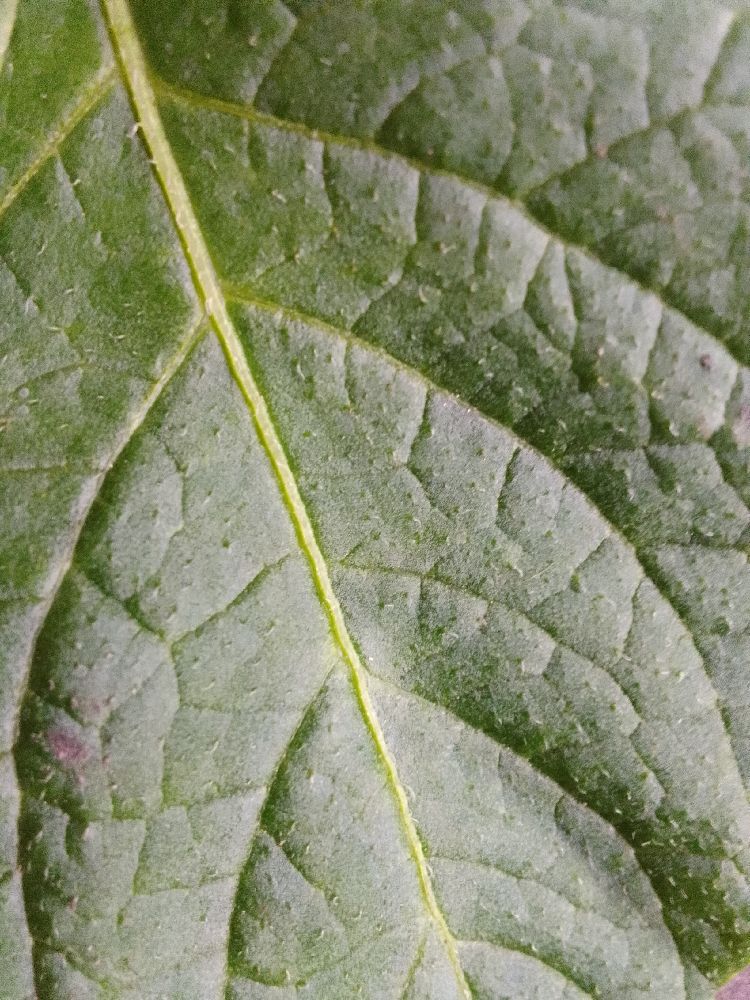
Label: Healthy